Nirimba, Queensland

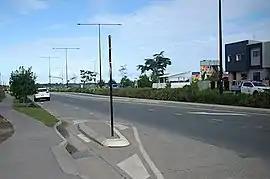
Central Avenue, Nirimba

Nirimba is a developing locality in the Sunshine Coast Region, Queensland, Australia. It was created in 2019. In the , Nirimba had a population of 2,229 people.